Dennis Brutus

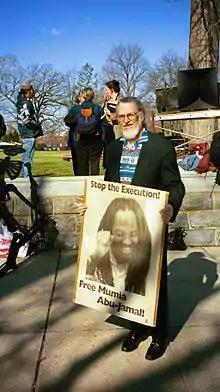
At the Supreme Court, Washington DC, 29 January 2000

Dennis Vincent Brutus (28 November 1924 – 26 December 2009) was a South African activist, educator, journalist and poet best known for his campaign to have South Africa banned from the Olympic Games due to its racial policy of apartheid.